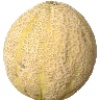
Label: cantaloupe